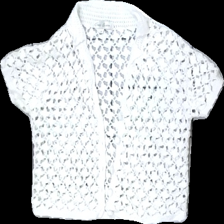
View: front
Type: Cardigan
Category: Ladies
Brand: Not in the list
Brand text on label: emily clarie
Colors: White
Material: 100% bomull
Pattern: Other
Cut: V-collar
Size: M
Season: All
Trend: 80s
Holes: Major
Price range: <50
Recommended usage: Reuse
Description: virkad cardigan med virkade knappar